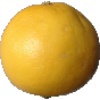
Label: Grapefruit White 1